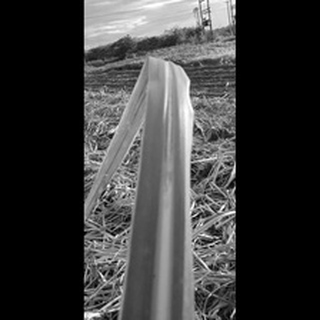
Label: sugarcane_red_rot